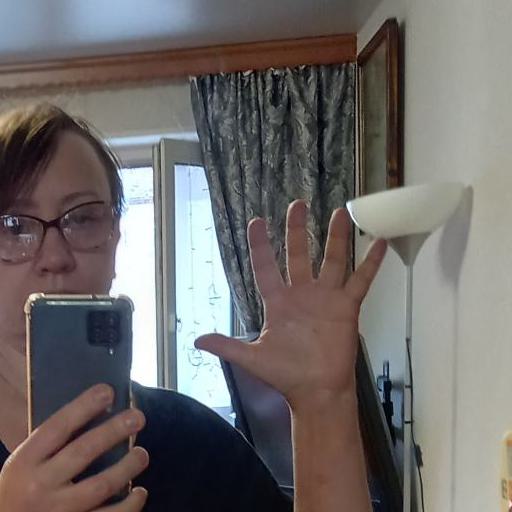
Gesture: palm